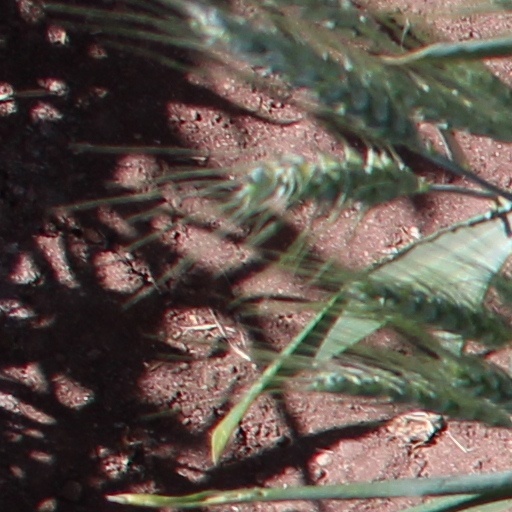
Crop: wheat